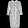
Label: Dress